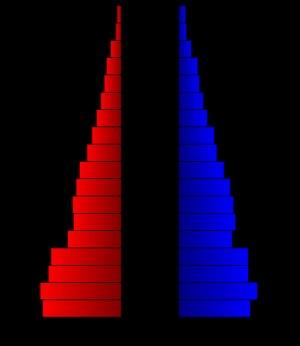
Le comté de Starr, en anglais : Starr County, est un comté situé dans le sud de l'État du Texas aux États-Unis. Fondé le 10 février 1848, son siège de comté est la ville de Rio Grande City. Selon le recensement des États-Unis de 2010, sa population est de 60 968 habitants, estimée, en 2017, à 64 454 habitants. Le comté a une superficie de 3 183,3 km², dont 3 168 km² de surfaces terrestres. Le comté est baptisé en référence à James Harper Starr, Secrétaire du Trésor de la république du Texas.